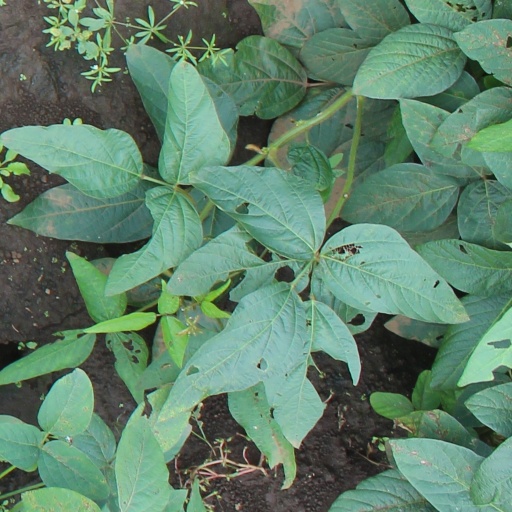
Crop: soybean